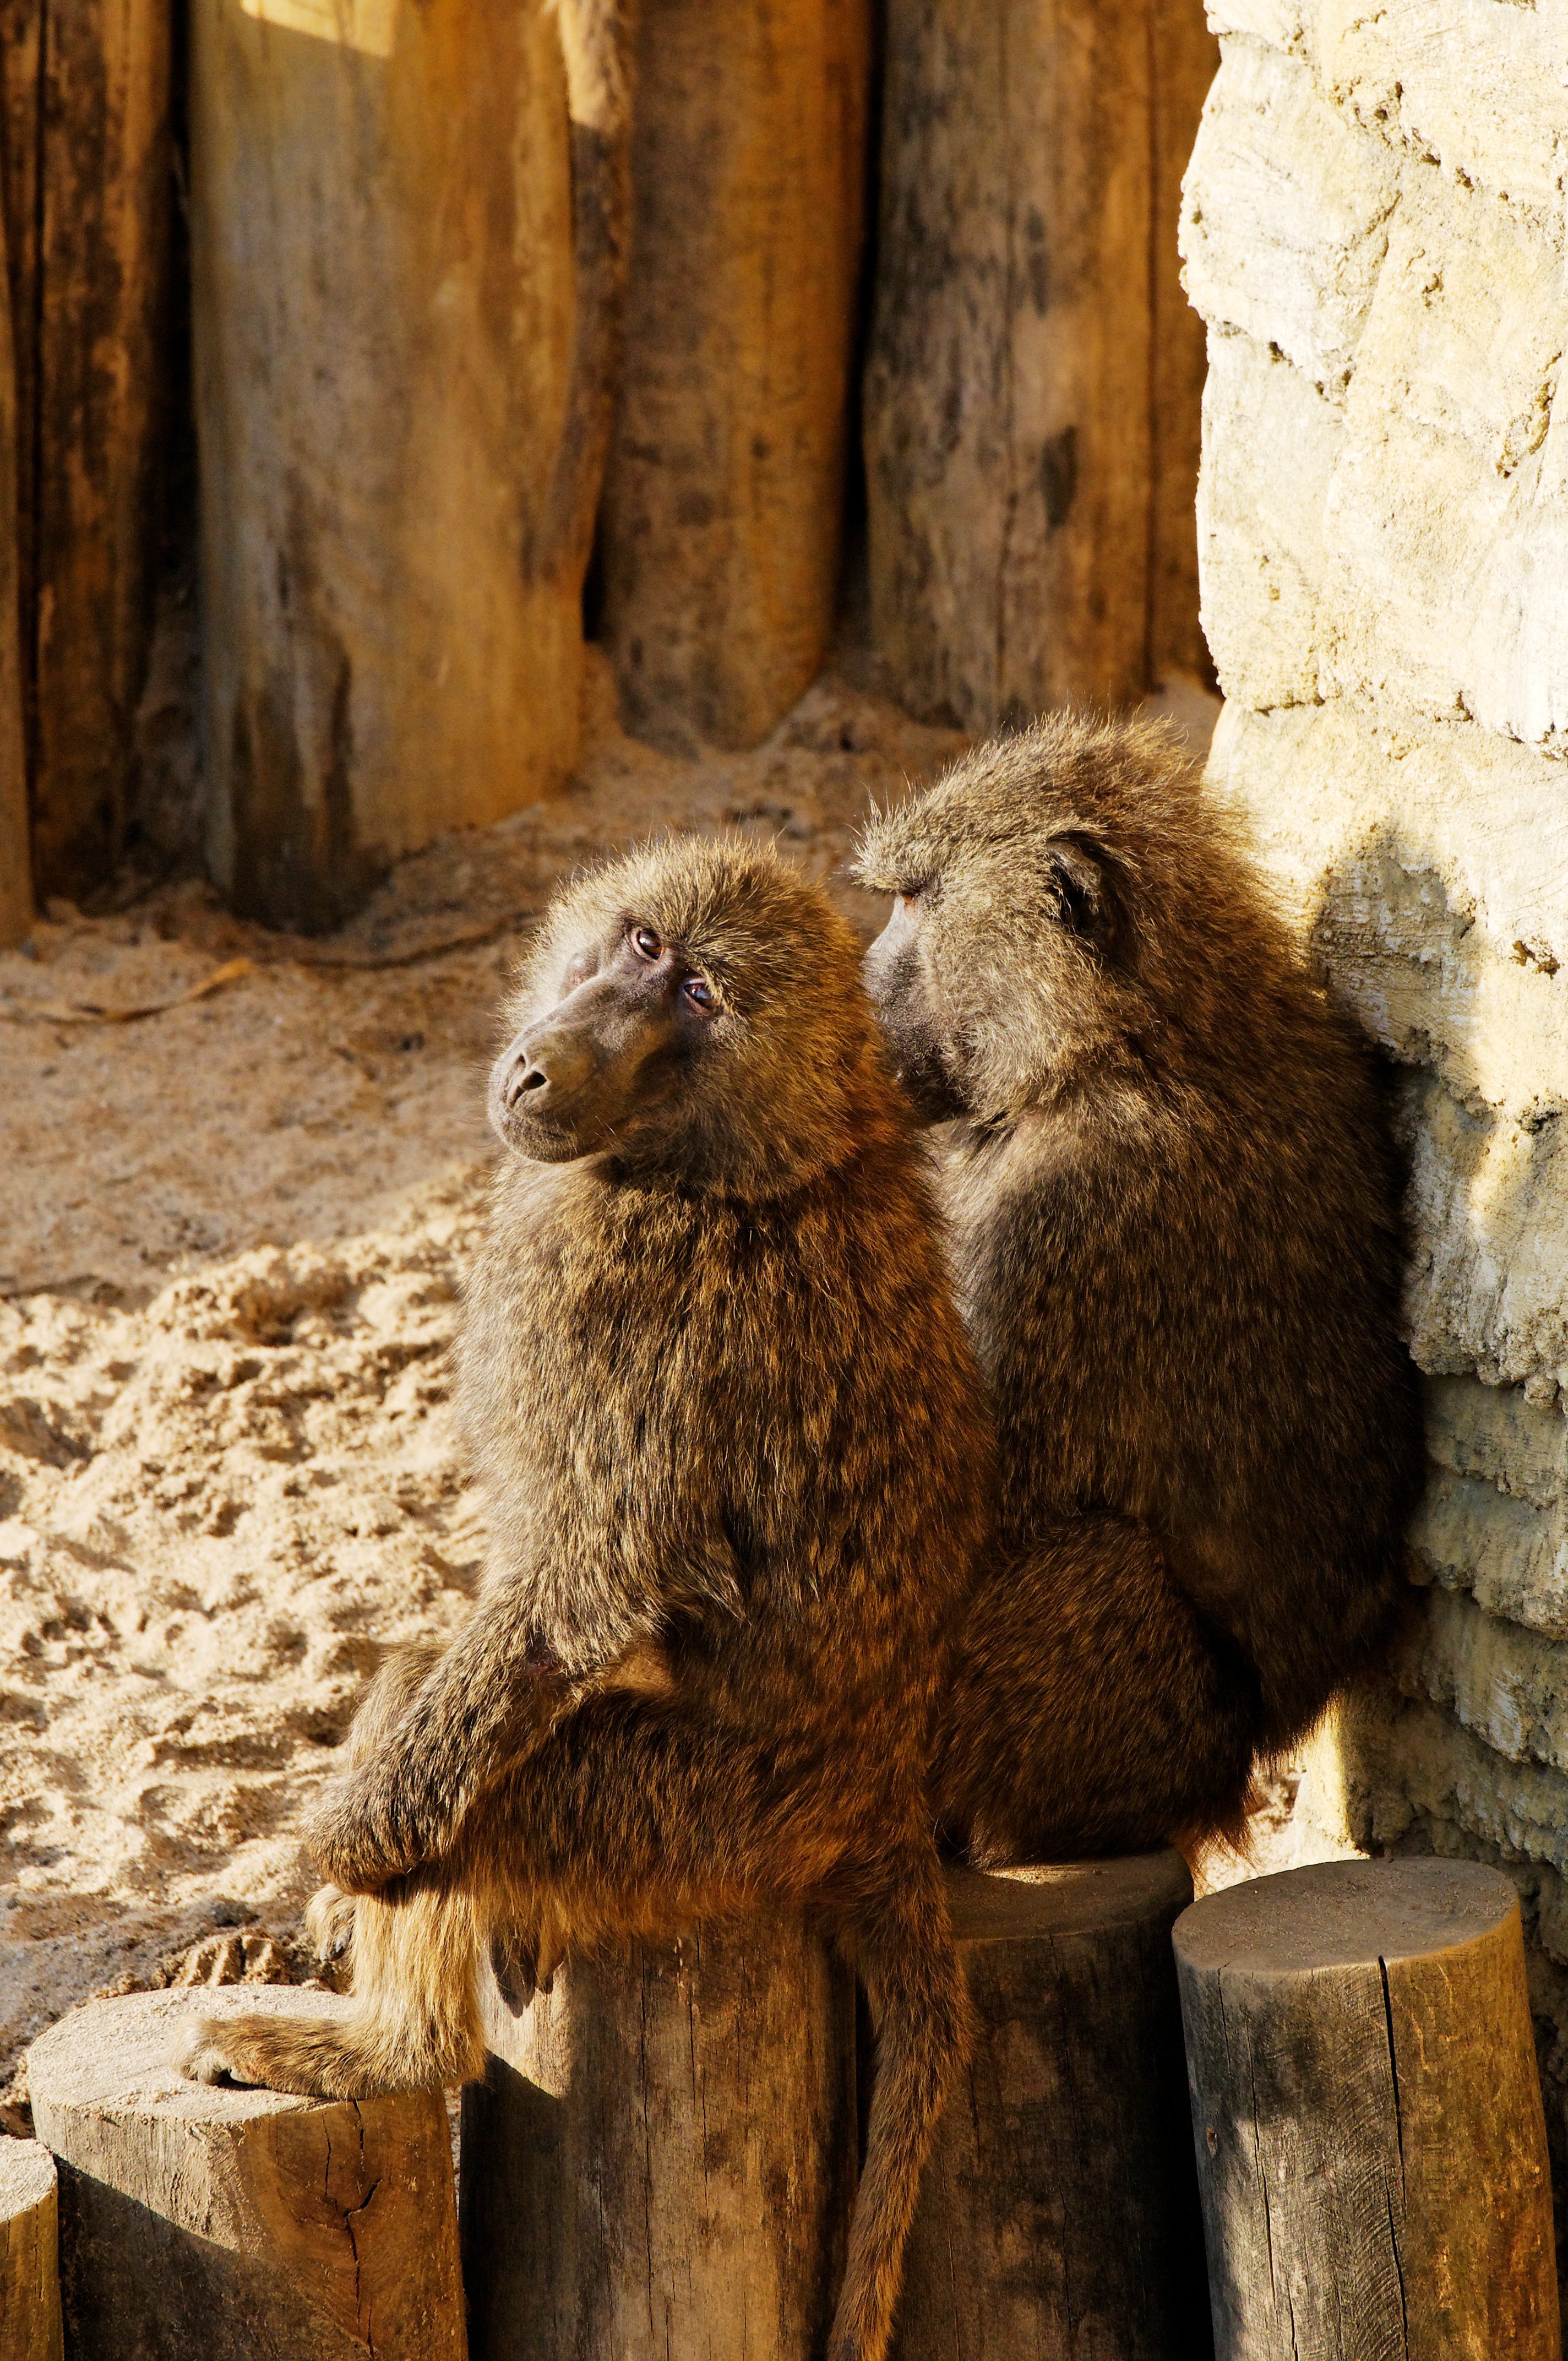
sand, animal, wildlife, zoo, log, sitting, mammal, squirrel, fauna, primate, enclosure, baboon, vertebrate, evening sun